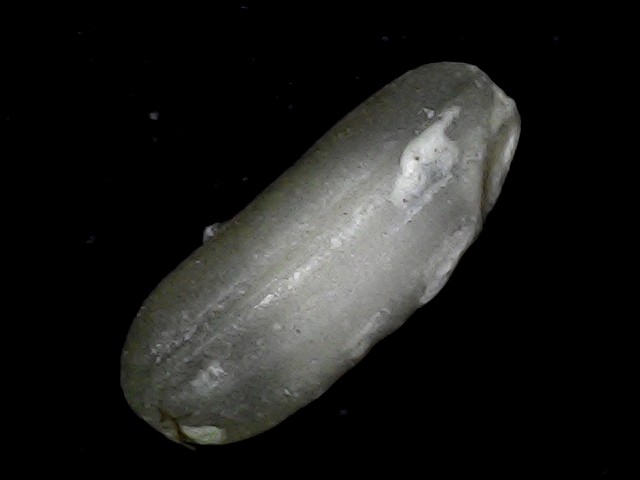
Rice variety: BD79